Antiproton Accumulator

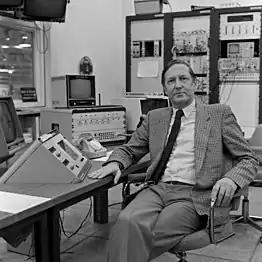

From the beginning of the project, the potential of physics with low-energy antiprotons was recognized. A Low Energy Antiproton Ring (LEAR) was built and received antiprotons from the AA from 1983 on, for deceleration to as low as 100 MeV/c. The first artificially created antimatter, in the form of anti-Hydrogen, was created in a trapping experiment at LEAR in 1995. However, the first client for antiprotons from the AA had been the Intersecting Storage Rings (ISR), where proton-antiproton collisions were achieved early in 1981.